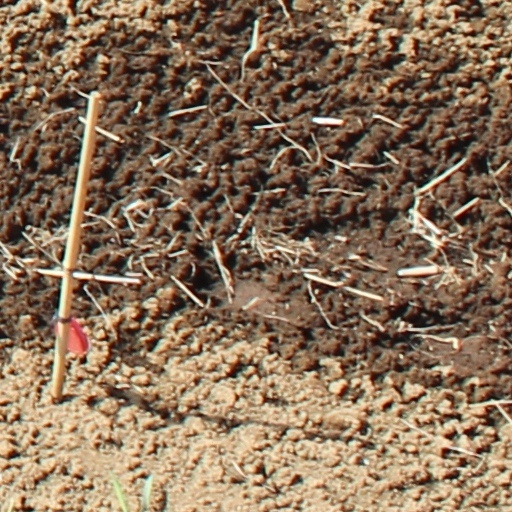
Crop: wheat